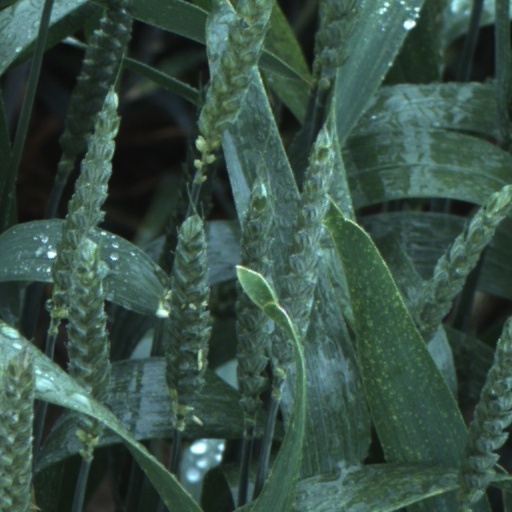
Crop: wheat